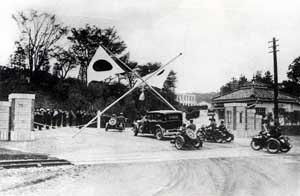
Le district naval de Maizuru est le quatrième des cinq principaux districts administratifs de la marine impériale japonaise d'avant-guerre. Son territoire inclut la côte entière de la mer du Japon du nord de Kyūshū jusqu'à l'ouest de Hokkaidō.